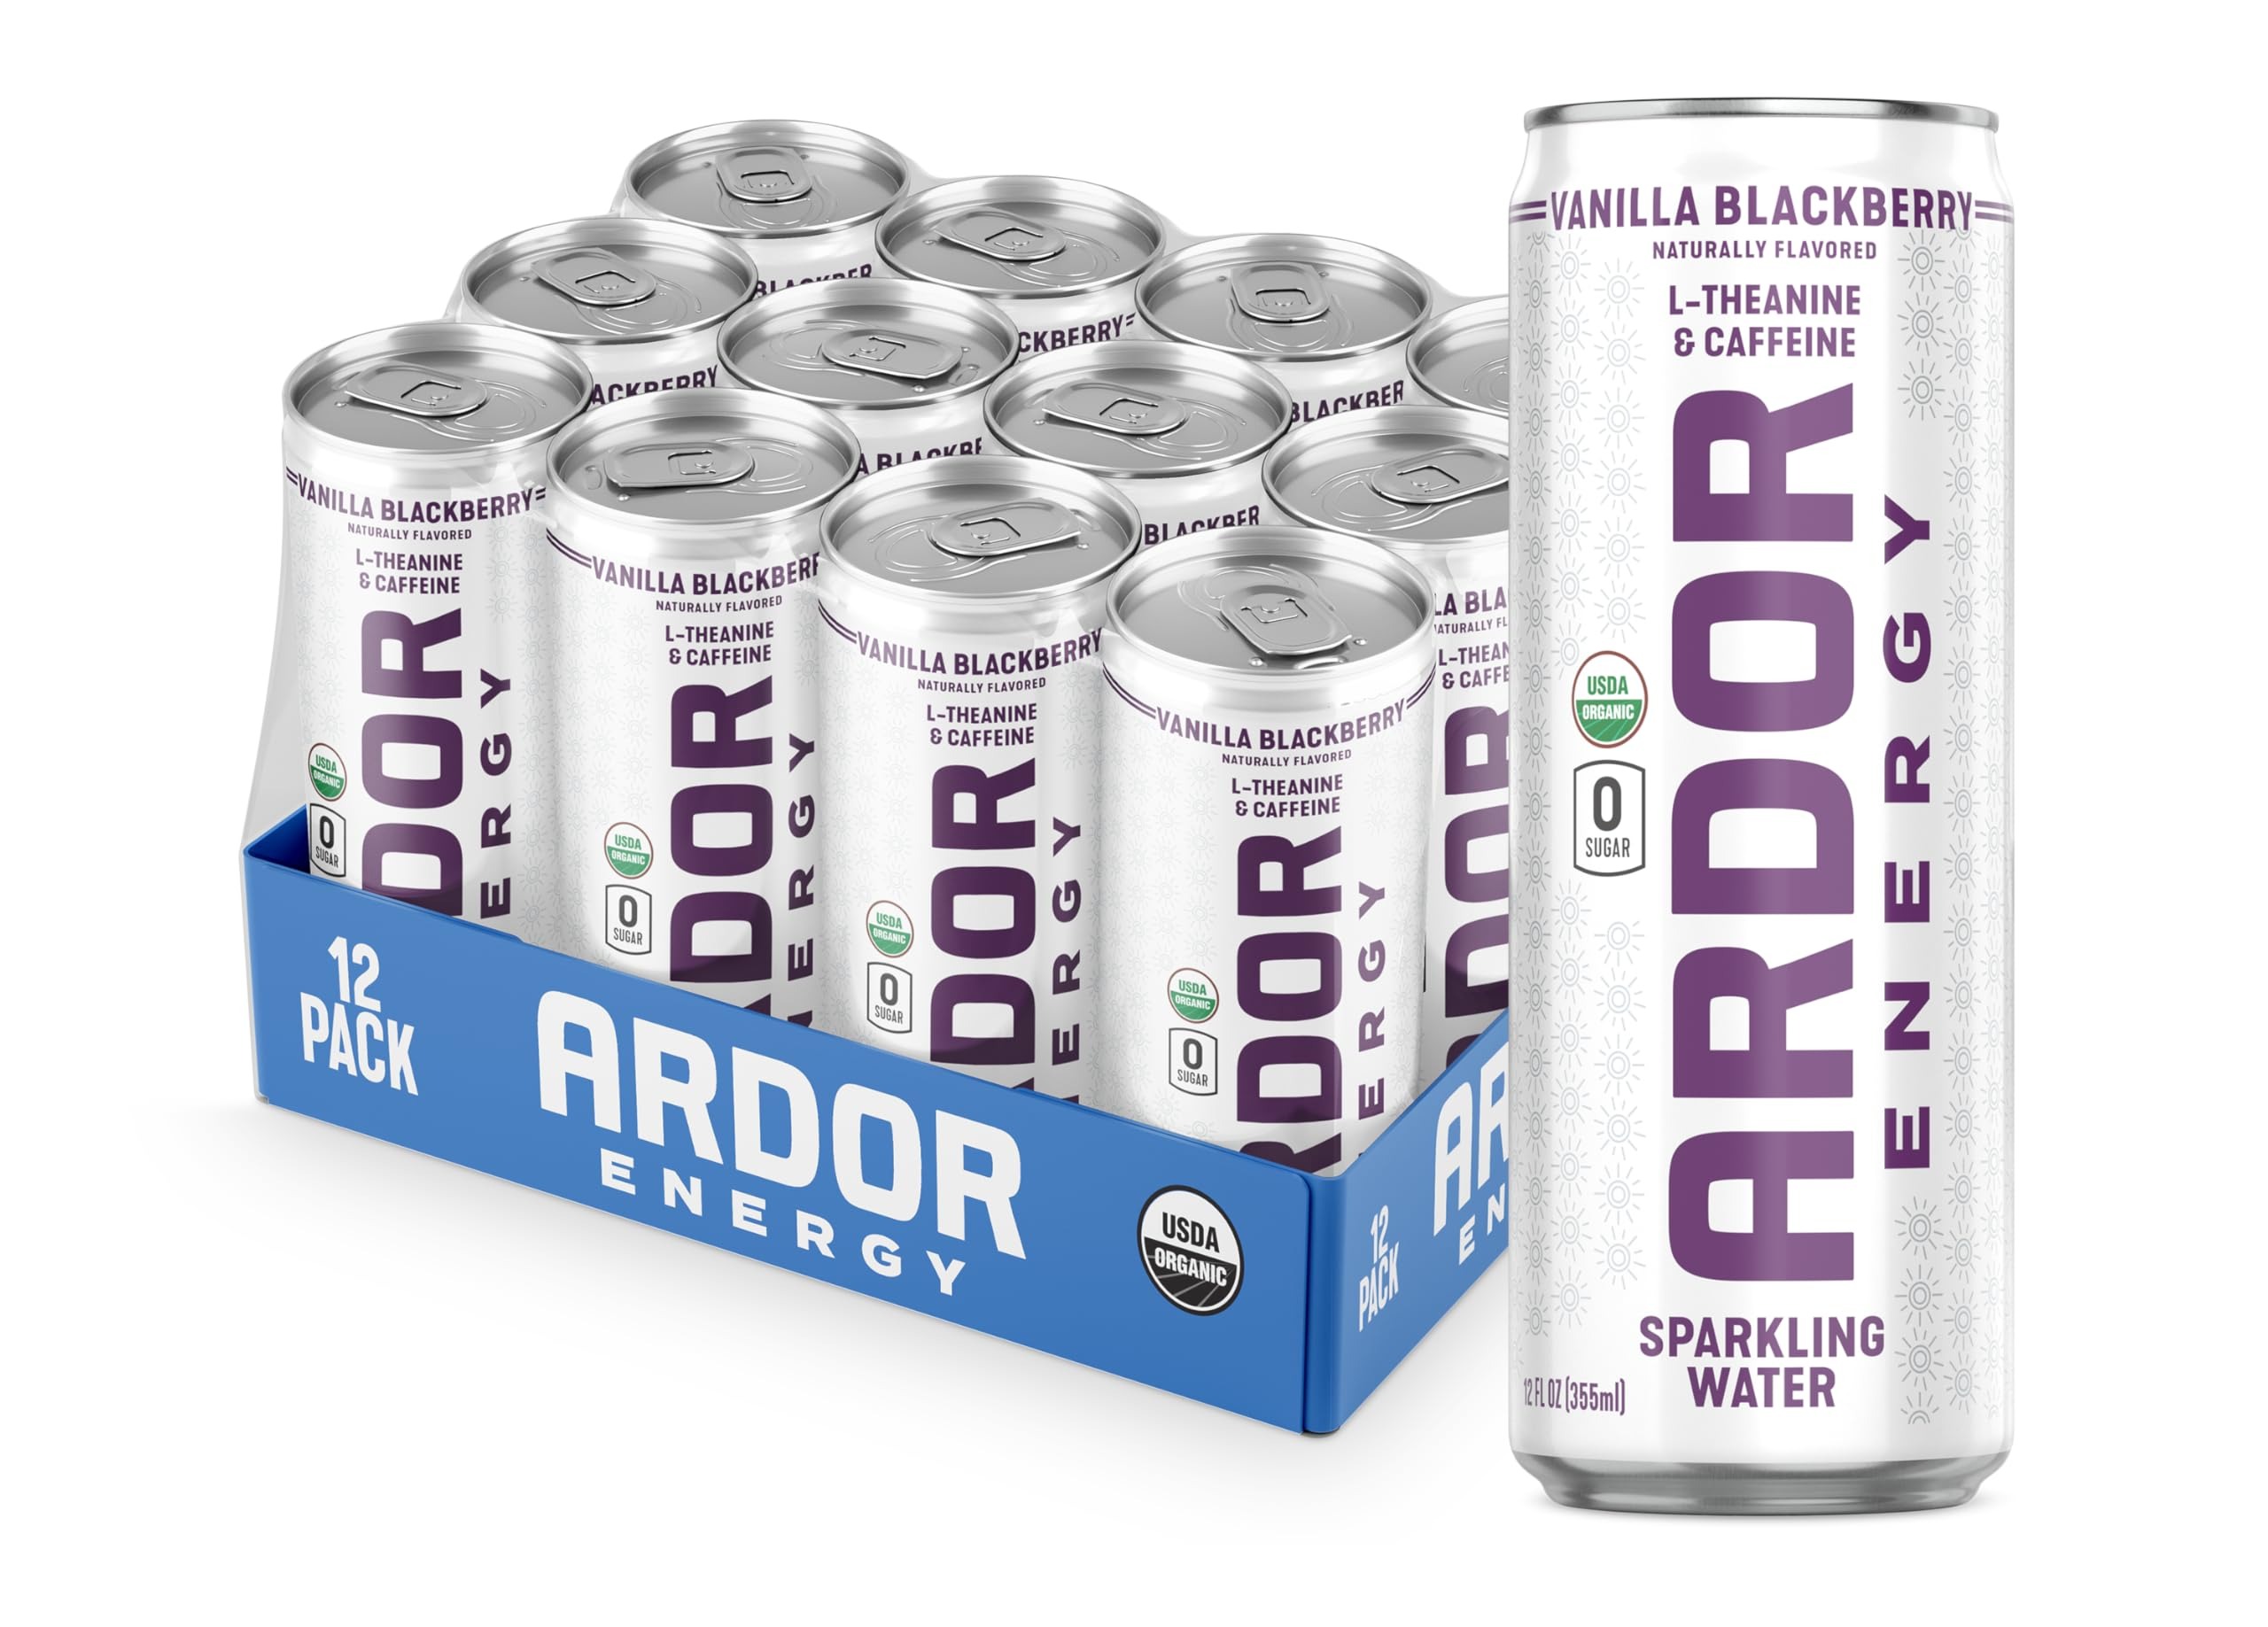
Item Name: ARDOR ENERGY Sparkling Water Vanilla Blackberry 12 pack with 100mg Organic Caffeine from Green Tea & 200mg Organic L-Theanine (Focus & Calm). No Sugar. No Calories. Vegan. Gluten Free.
Bullet Point 1: Certified Organic - Flavored Sparkling Water / Seltzer Water / Energy Water
Bullet Point 2: Ardor Energy Sparkling Water is enhanced with premium active ingredients – organic caffeine and organic L-theanine for energy, focus and hydration.
Bullet Point 3: 100mg Organic Caffeine from organic green tea, the highest quality caffeine available as a raw material, to bring you a refreshingly tasty caffeinated sparkling water.
Bullet Point 4: 200mg Organic L-Theanine, an amino acid naturally found in Organic Green Tea and shown to provide better mental focus, improved sleep, relaxation, increased cognitive performance and a boost to your immune system.
Bullet Point 5: 100mg Sea Salt (electrolyte), to help the body absorb water for optimal hydration
Bullet Point 6: Made with organic natural flavors
Bullet Point 7: Zero Sugar. Zero Calories. Nothing Artificial.
Bullet Point 8: Kick your sugary energy drinks to the curb. Upgrade your beverage game, without compromising on taste or function.
Bullet Point 9: Vanilla Blackberry Flavor
Value: 1.0
Unit: Count

Price: 54.8